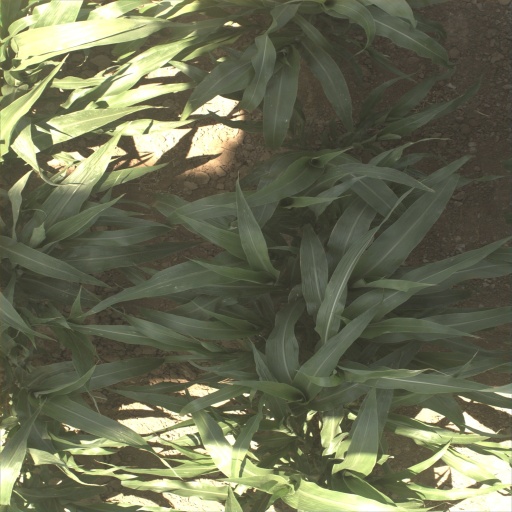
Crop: sorghum